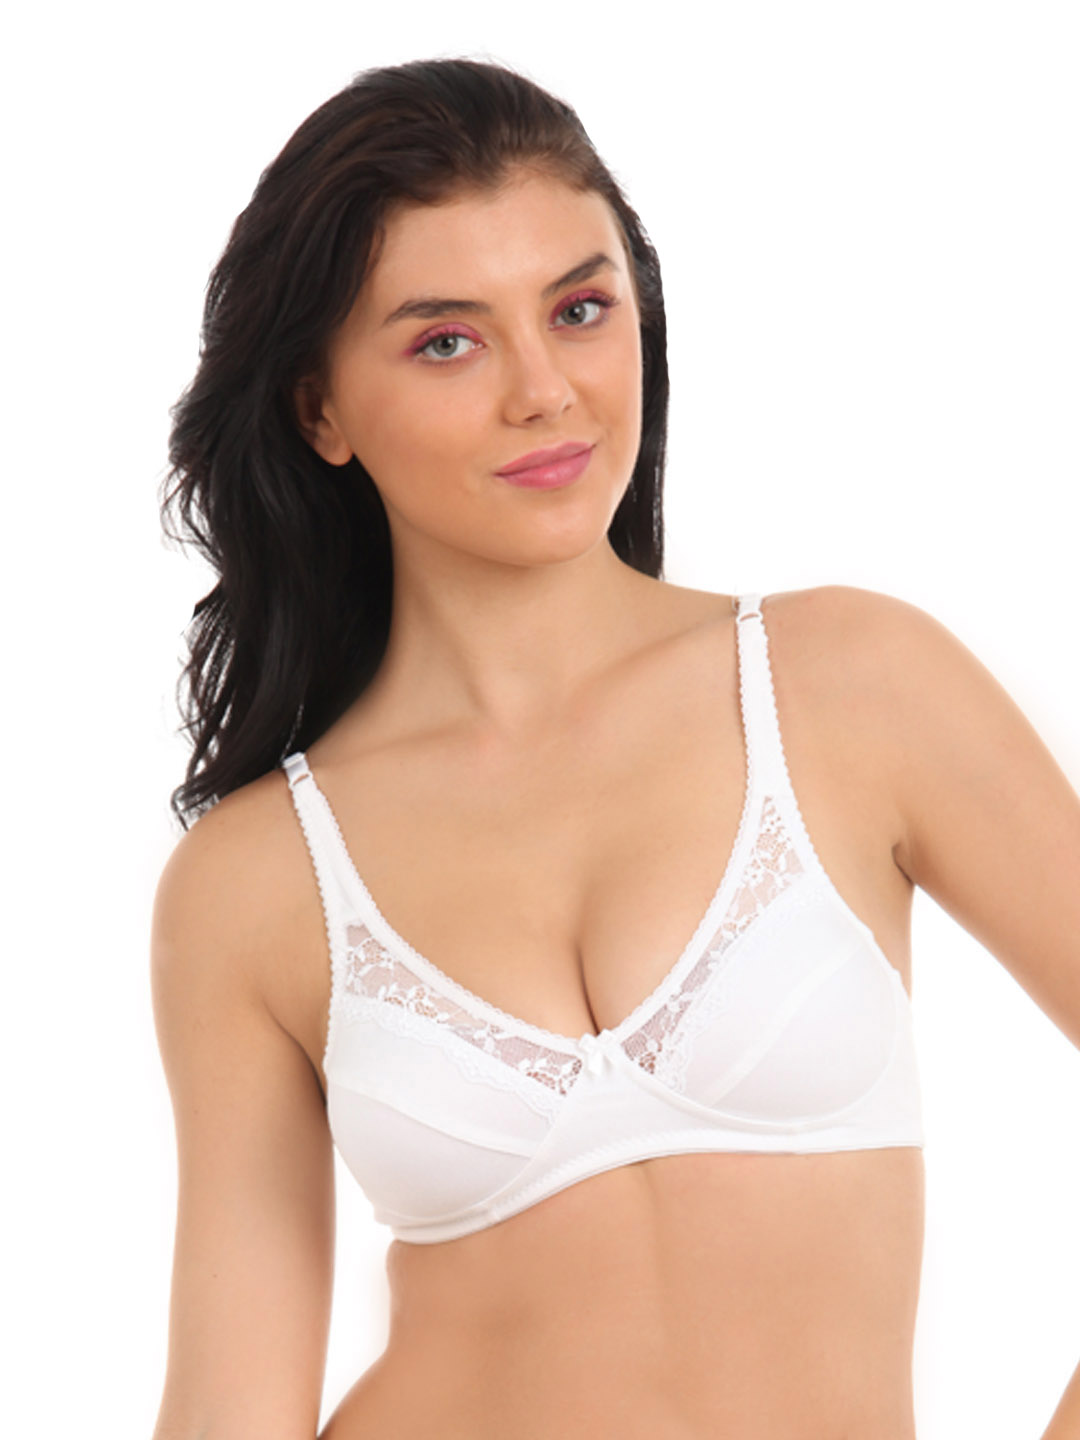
Biara White Everyday Support Bra
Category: Apparel / Innerwear / Bra
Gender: Women
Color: White
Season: Summer 2017
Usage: Casual